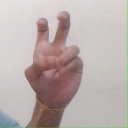
अक्षर: ई